Harvey Kurtzman

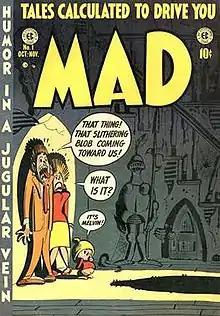
Kurtzman is best known for creating "Mad" in 1952.

Those who worked for EC received payment based on output. Kurtzman's laborious working methods meant he was less prolific than fellow EC writer and editor Al Feldstein, and Kurtzman felt financially underappreciated for the amount of effort he poured into his work. He was financially burdened with a mortgage and a family. He also detested the horror content of the books Feldstein was producing, and which consistently outsold his own work. He believed these stories had the same sort of influence on children that the chauvinism of war comics which he believed he worked hard against in his own work. Remembering Kurtzman's humor work from the 1940s, Gaines proposed a humor magazine to increase Kurtzman's income, as he believed it would take far less time and effort to research. "Mad" debuted in August 1952, and Kurtzman scripted every story in the first twenty-three issues. The stories in "Mad" targeted what Kurtzman saw as fundamental untruths in the subjects parodied, inspired by the irreverent humor found in college humor magazines. They were developed in the same incremental way Kurtzman had developed for the war stories, and his layouts were followed faithfully by the artists who drew them—most frequently, Will Elder, Jack Davis and Wally Wood.